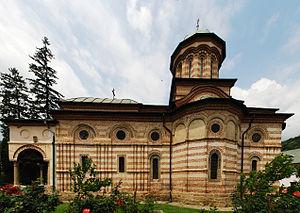
Le monastère de Cozia est un édifice religieux orthodoxe de la commune de Călimănești en Roumanie. Fondé en 1388 par Mircea Iᵉʳ de Valachie et abritant sa tombe, il est un des monuments les plus remarquables de l'art national médiéval du pays.